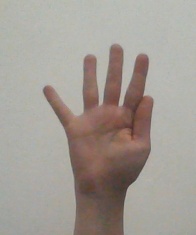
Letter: sheen